Male warrior hypothesis

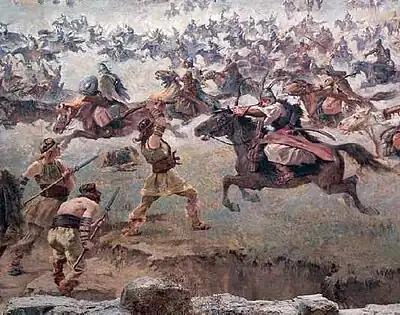
Ancient Hungarian warriors

The male warrior hypothesis (MWH) is an evolutionary psychology hypothesis by Professor Mark van Vugt which argues that human psychology has been shaped by between-group competition and conflict. Specifically, the evolutionary history of coalitional aggression between groups of men may have resulted in sex-specific differences in the way outgroups are perceived, creating ingroup vs. outgroup tendencies that are still observable today.